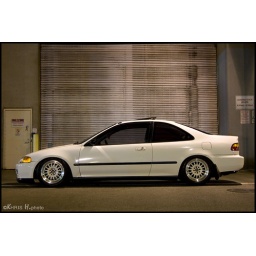
Re-edited due to harsh blue reflections on the door and sight of yellow pole by the back end of the car..